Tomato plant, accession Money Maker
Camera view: tilt-top (135 deg); turntable rotation: 120 degrees
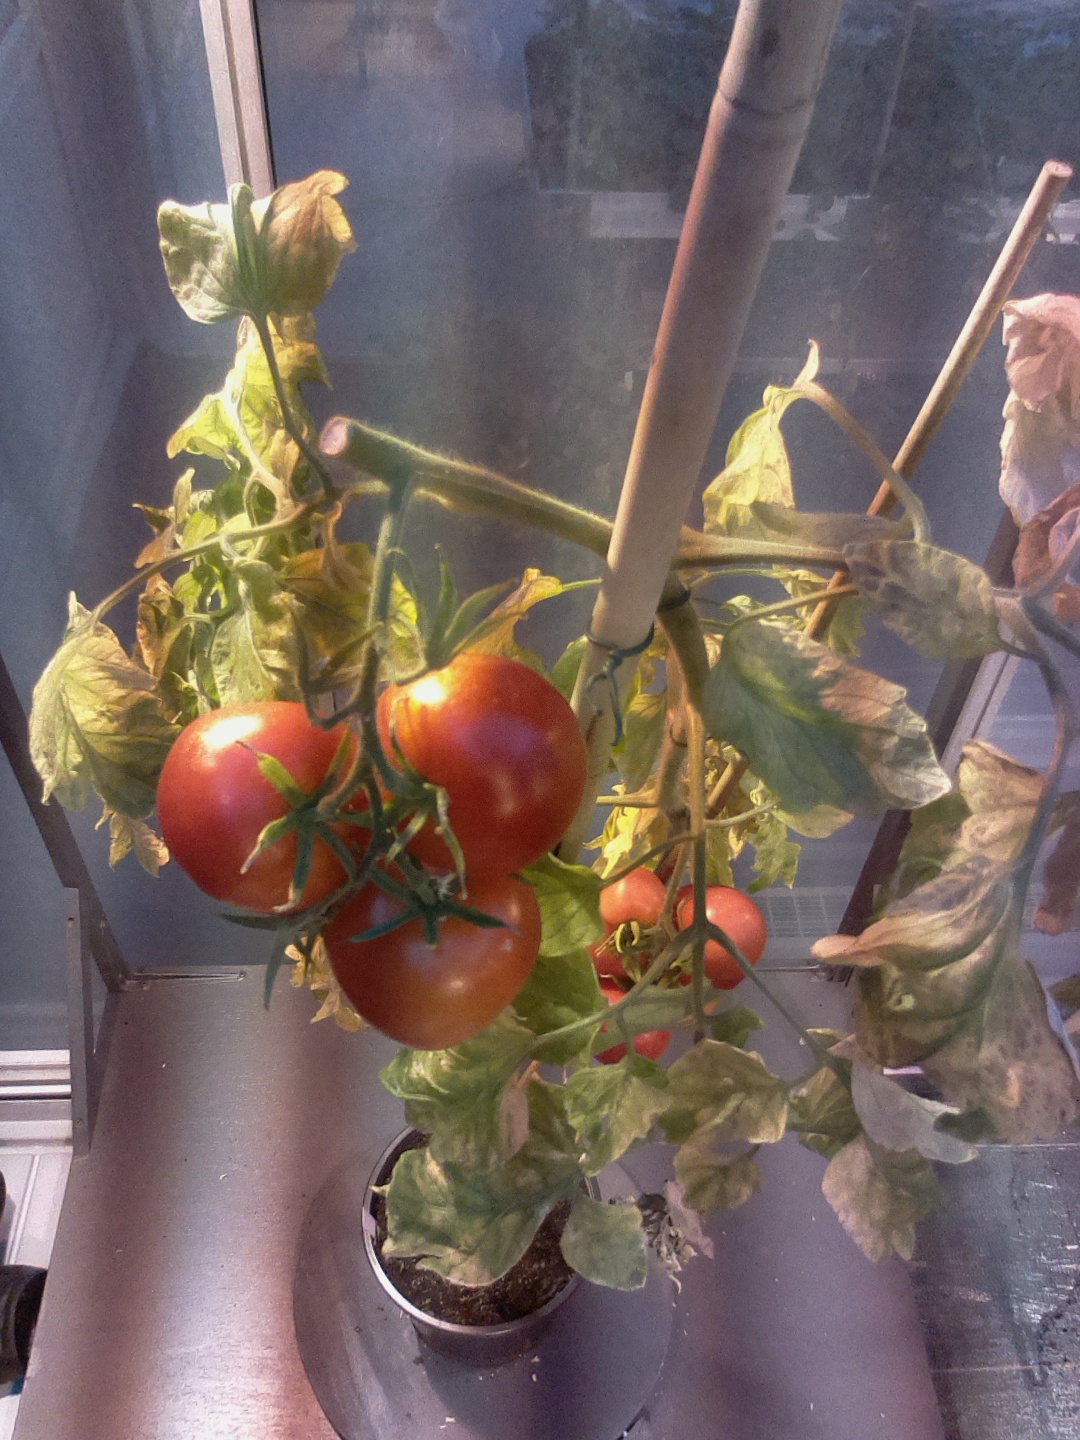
BBCH growth stage 88: 80%-90% of fruits show typical fully ripe color